Jauer dialect

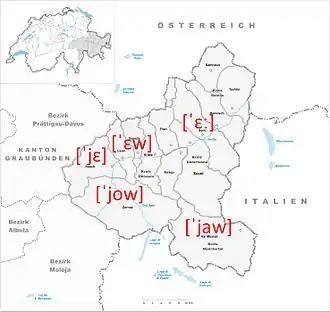
Pronunciation of "eu" ('I') in the dialects of the Lower Engadine and the Val Müstair, as attested in 1962.

Jauer is a dialect of Romansh that is spoken in the Val Müstair. It is closely related to the neighboring dialect of the Lower Engadine, Vallader as well as Putèr spoken the Upper Engadine. The name of the dialect is derived from a nickname based on the personal pronoun "jau" [] 'I', and can be translated as 'the "jau"-sayers', as this contrasts with Vallader "eu", pronounced [], [], [], [], or [] in the Lower Engadine.